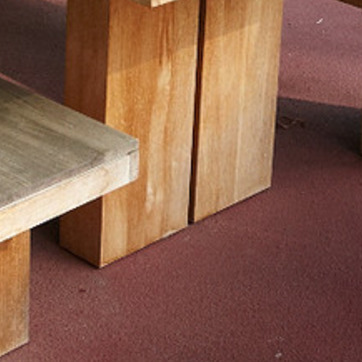
Material: wood